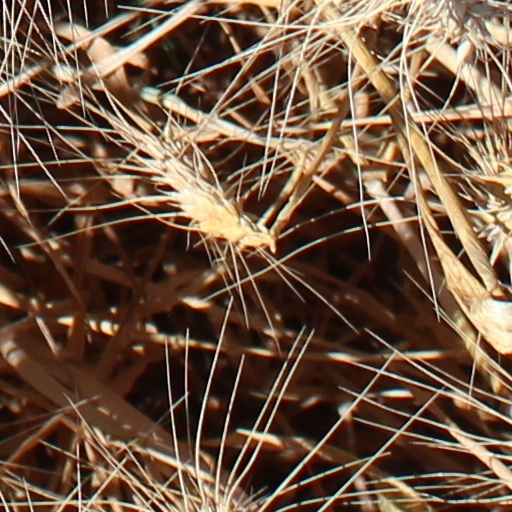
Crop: wheat